Ghost ship

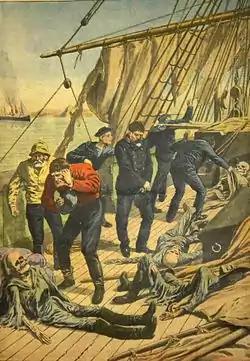
The discovery of the "Marlborough", as depicted by "Le Petit Journal" in 1913

A ghost ship, also known as a phantom ship, is a vessel with no living crew aboard; it may be a fictional ghostly vessel, such as the "Flying Dutchman", or a physical derelict found adrift with its crew missing or dead, like the "Mary Celeste". The term is sometimes used for ships that have been decommissioned but not yet scrapped, as well as drifting boats that have been found after breaking loose of their ropes and being carried away by the wind or the waves.